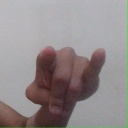
अक्षर: च